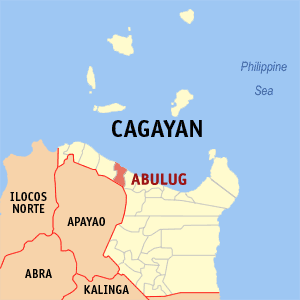
Abulug est une municipalité de la province de Cagayan, aux Philippines.